Captiva, Florida

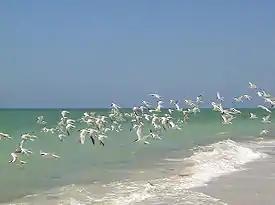
A flock of Royal Terns in flight above the western beach of Upper Captiva Island

Captiva is an unincorporated community and census-designated place (CDP) in Lee County, Florida, United States. It is located on Captiva Island. As of the 2020 census, the population was 318, down from 583 at the 2010 census. It is part of the Cape Coral-Fort Myers, Florida Metropolitan Statistical Area.